Fittipaldi Automotive

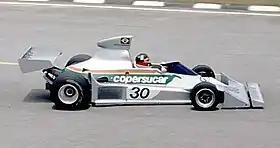
Copersucar-Fittipaldi FD04: Emerson qualified 5th on his debut for the family team in 1976. This was the last Fittipaldi to be built in Brazil.

The team, initially known as Copersucar-Fittipaldi, did not have great success in its first racing season in 1975. Wilson crashed in chassis FD01 on lap 13 of their first race, the Argentine Grand Prix, which his brother went on to win in his McLaren. Chassis numbers FD02 and FD03, used for the rest of the year, were the same design as the original car but abandoned most of the original bodywork. Wilson was the sole driver and managed only five finishes, the highest of which was a 10th and last place at the US Grand Prix at Watkins Glen, and failed to qualify on three occasions. Italian Arturo Merzario did no better when he took over the chassis for his home Grand Prix after Wilson broke two bones in his hand in a practice crash at the Austrian Grand Prix. Despite the lack of success, the tiny team achieved a coup for the following year: Emerson Fittipaldi joined the team from McLaren, with whom he had taken his second Driver's Championship in 1974. His brother stepped down from driving to look after the management of the team.